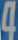
Number: 4